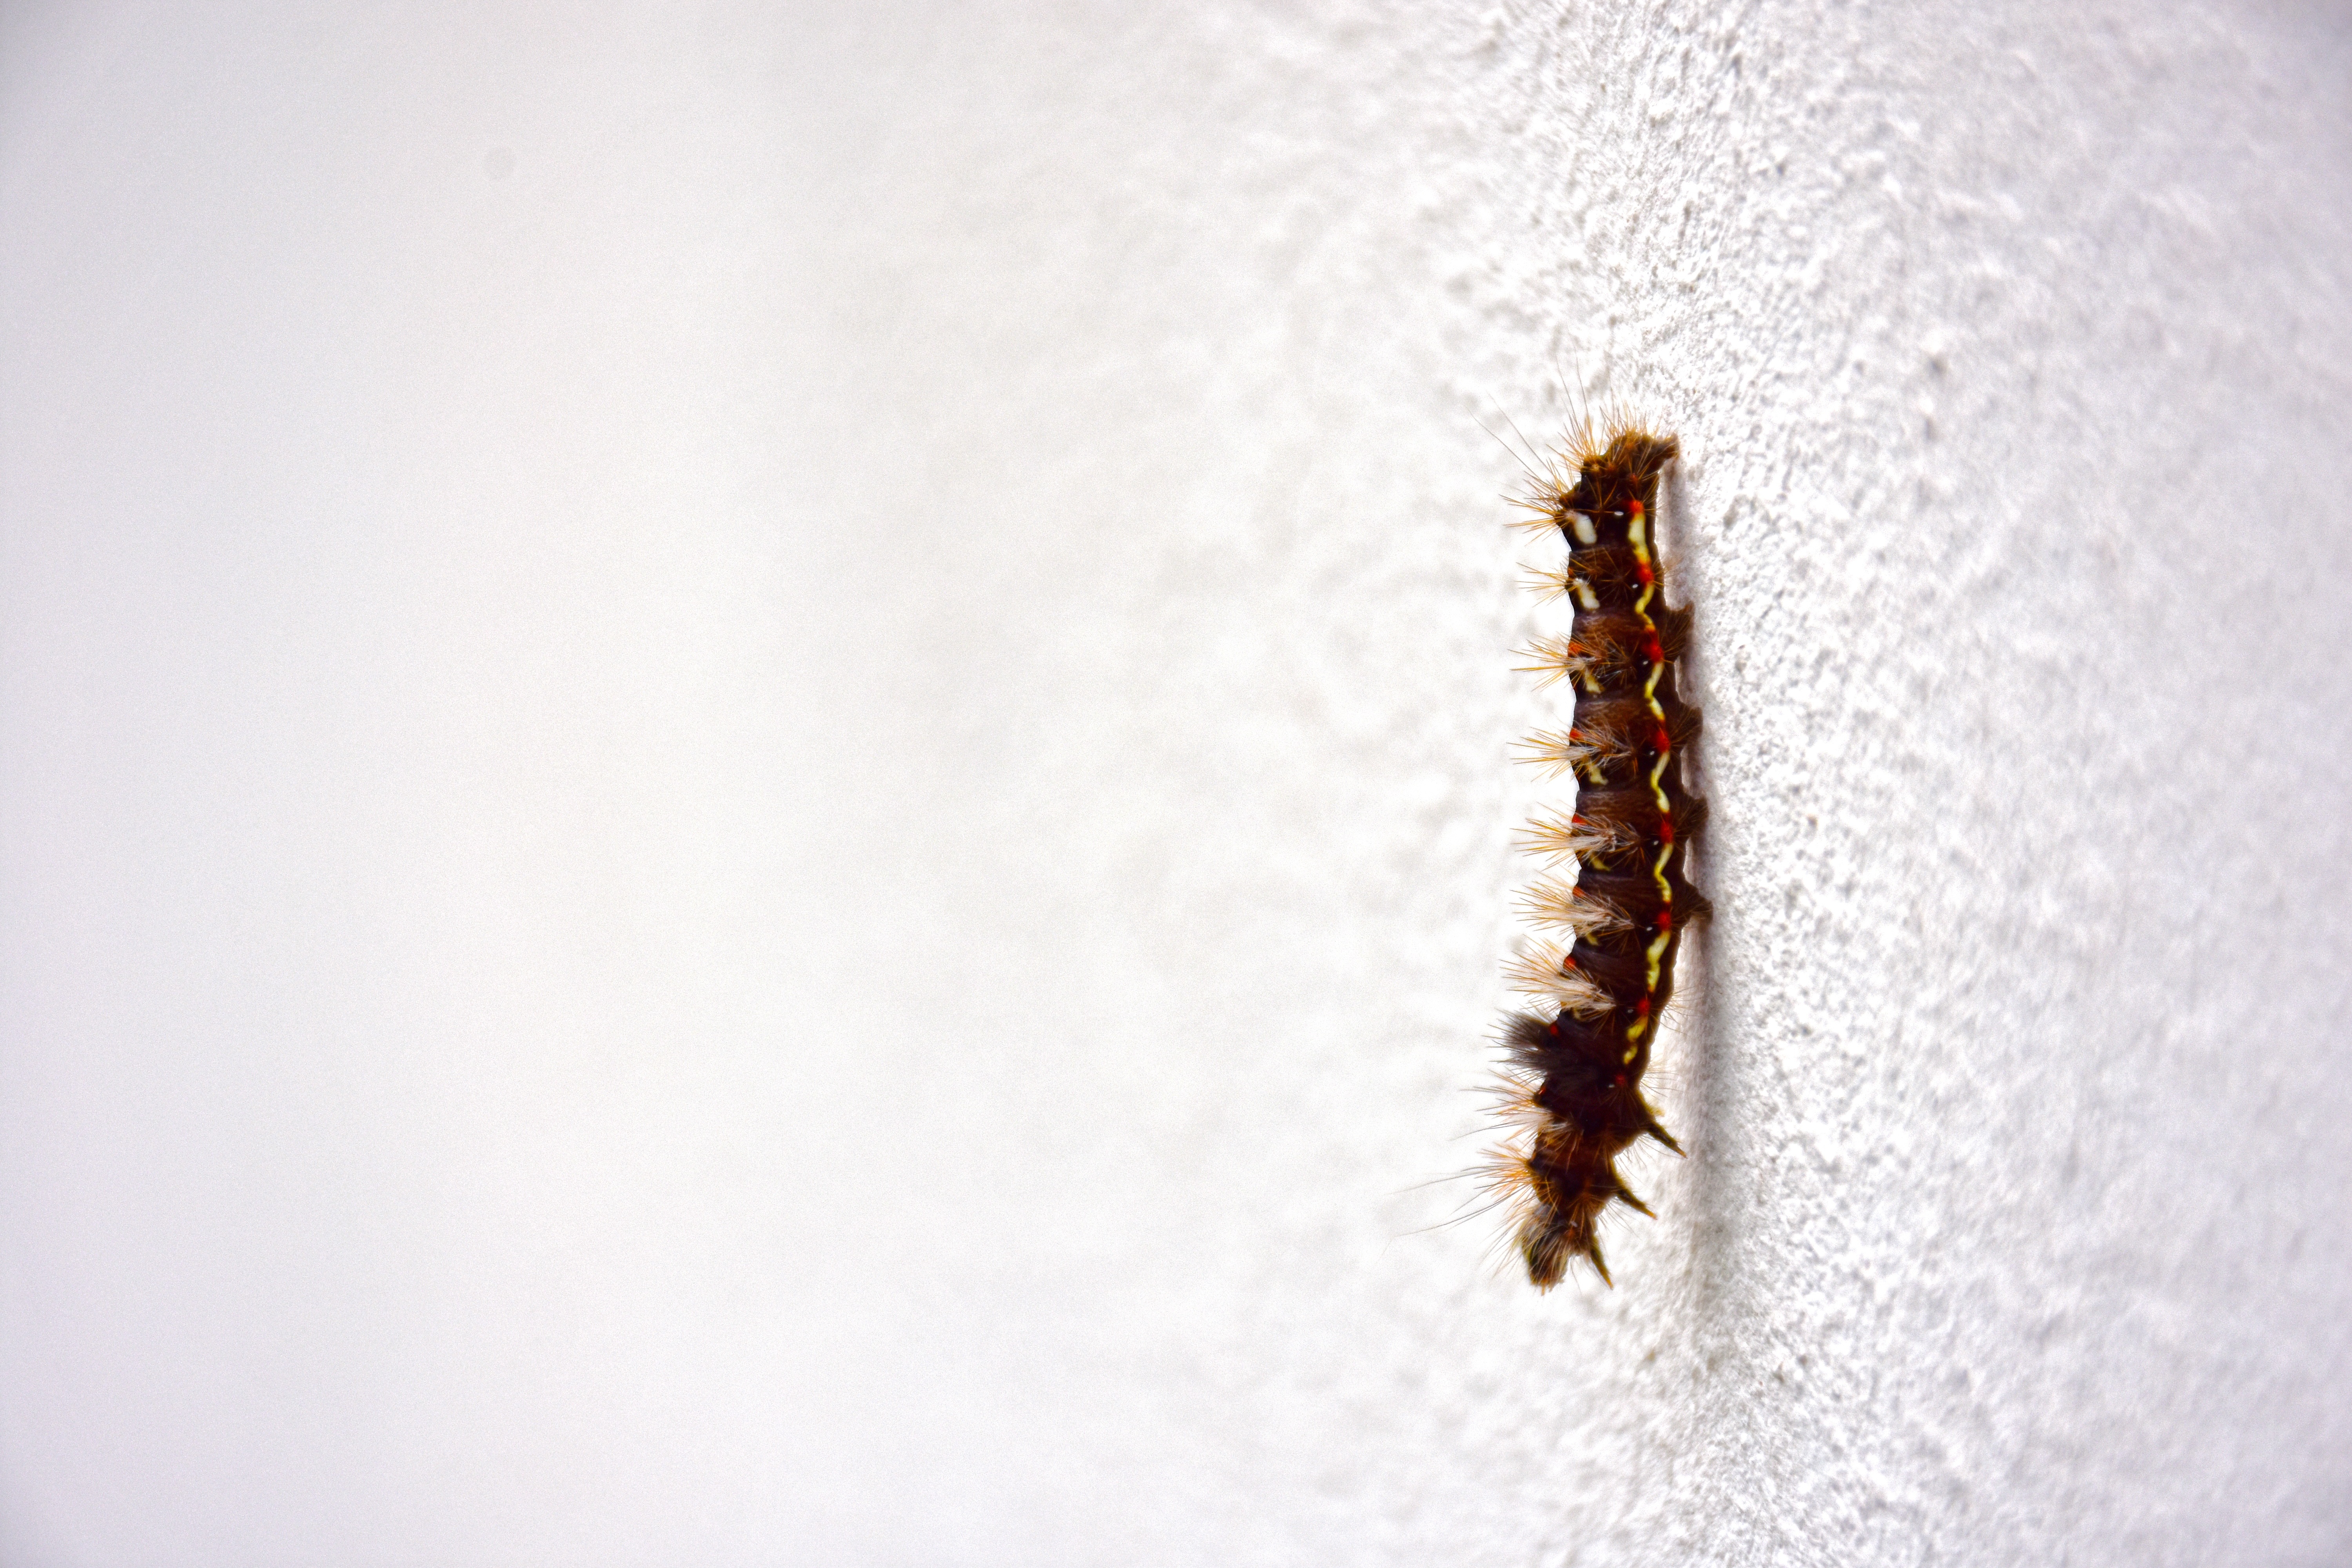
nature, photography, leaf, pollen, insect, butterfly, invertebrate, caterpillar, close up, animals, larva, macro photography, larvae, moths and butterflies